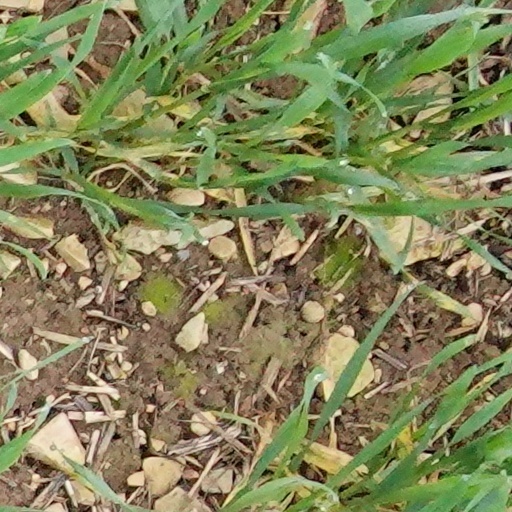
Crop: wheat